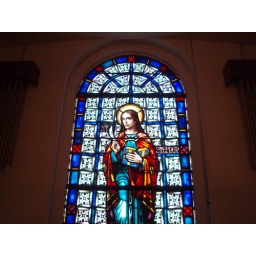
The stained glass window in the balcony of St. Stephen's, depicting our parish's patron saint.